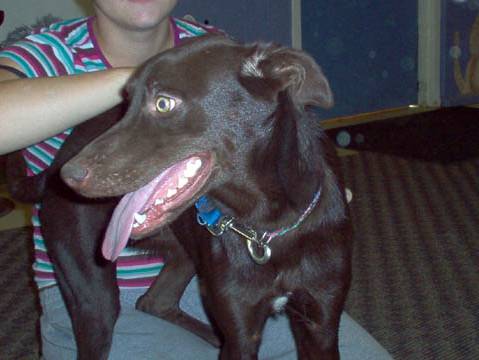
Label: dog